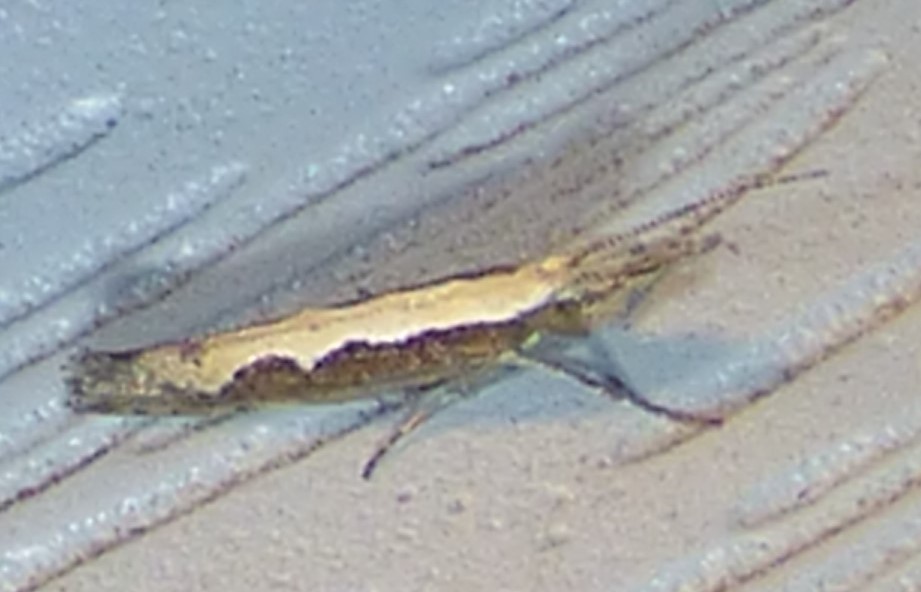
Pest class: diamondback_moth